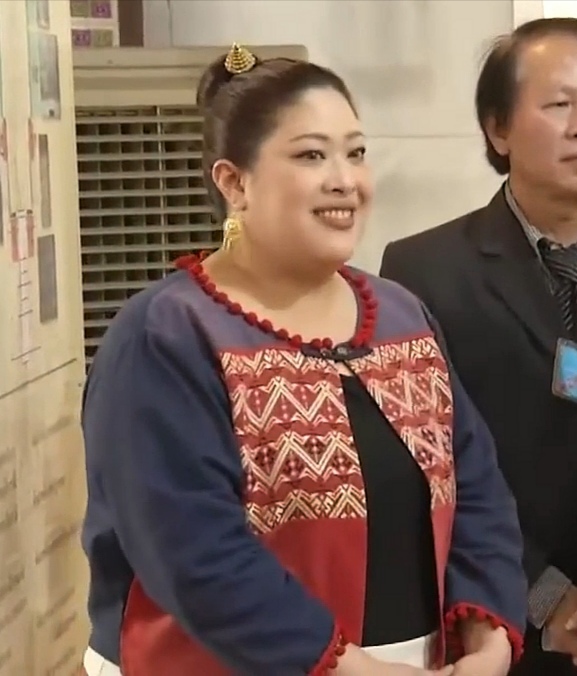
พระเจ้าวรวงศ์เธอ พระองค์เจ้าสิริภาจุฑาภรณ์

|name = พระเจ้าวรวงศ์เธอพระองค์เจ้าสิริภาจุฑาภรณ์
|title = พระเจ้าวรวงศ์เธอพระองค์เจ้าชั้นโท
|image = Princess Siribhachudabhorn of Thailand in 2018.jpg
|dynasty = ราชวงศ์จักรี|จักรี
|father1 = วีระยุทธ ดิษยะศริน
|mother1 = สมเด็จเจ้าฟ้าฯ กรมพระศรีสวางควัฒน วรขัตติยราชนารี
|religion = ศาสนาพุทธ|พุทธ
|birth_place = พระตำหนักจิตรลดารโหฐาน|พระตำหนักใหม่ สวนจิตรลดา พระราชวังดุสิต กรุงเทพมหานคร
|signature=Signature_of_Princess_Siribhachudabhorn.png
พระเจ้าวรวงศ์เธอ พระองค์เจ้าสิริภาจุฑาภรณ์ (ประสูติ 8 ตุลาคม พ.ศ. 2525) เป็นพระธิดาในสมเด็จเจ้าฟ้าฯ กรมพระศรีสวางควัฒน วรขัตติยราชนารี|สมเด็จพระเจ้าน้องนางเธอ เจ้าฟ้าจุฬาภรณวลัยลักษณ์ อัครราชกุมารี กรมพระศรีสวางควัฒน วรขัตติยราชนารี กับวีระยุทธ ดิษยะศริน เป็นพระราชนัดดาในพระบาทสมเด็จพระมหาภูมิพลอดุลยเดชมหาราช บรมนาถบพิตร กับสมเด็จพระนางเจ้าสิริกิติ์ พระบรมราชินีนาถ พระบรมราชชนนีพันปีหลวง และเป็นพระภาคิไนยในพระบาทสมเด็จพระวชิรเกล้าเจ้าอยู่หัว
== พระประวัติ ==
พระเจ้าวรวงศ์เธอ พระองค์เจ้าสิริภาจุฑาภรณ์ หรือพระนามลำลองว่า พระองค์หริภา ประสูติเมื่อวันที่ 8 ตุลาคม พ.ศ. 2525 ณ พระตำหนักใหม่ สวนจิตรลดา เป็นพระธิดาพระองค์ใหญ่ในสมเด็จเจ้าฟ้าฯ กรมพระศรีสวางควัฒน วรขัตติยราชนารี|สมเด็จพระเจ้าน้องนางเธอ เจ้าฟ้าจุฬาภรณวลัยลักษณ์ อัครราชกุมารี กรมพระศรีสวางควัฒน วรขัตติยราชนารี กับนาวาอากาศเอกวีระยุทธ ดิษยะศริน มีพระขนิษฐาหนึ่งพระองค์ คือพระเจ้าวรวงศ์เธอ พระองค์เจ้าอทิตยาทรกิติคุณ
เมื่อประสูติพระองค์ดำรงพระยศที่ พระเจ้าหลานเธอ พระองค์เจ้า ด้วยพระบาทสมเด็จพระมหาภูมิพลอดุลยเดชมหาราช บรมนาถบพิตร มีพระบรมราชโองการโปรดเกล้าฯ ให้สถาปนาพระโอรสพระธิดาในสมเด็จพระเจ้าลูกเธอ เจ้าฟ้าจุฬาภรณวลัยลักษณ์ อัครราชกุมารี ให้ดำรงฐานันดรศักดิ์เป็น "พระเจ้าหลานเธอ พระองค์เจ้า" ทุกพระองค์ราชกิจจานุเบกษา, พระบรมราชโองการ ประกาศ เรื่อง พระอิสริยยศฐานันดรศักดิ์ของพระโอรสพระธิดาในสมเด็จพระเจ้าลูกเธอ เจ้าฟ้าจุฬาภรณ์วลัยลักษณ์อัครราชกุมารี, เล่ม ๙๙, ตอน ๑๓๕ ก ฉบับพิเศษ, ๒๓ กันยายน พ.ศ. ๒๕๒๕, หน้า ๑ ซึ่งพระยศดังกล่าวเทียบเท่าตำแหน่ง "พระเจ้าวรวงศ์เธอ พระองค์เจ้า"สำนักงานเสริมสร้างเอกลักษณ์ของชาติ. "ราชาศัพท์". เฉลิมพระเกียรติพระบาทสมเด็จพระเจ้าอยู่หัวในโอกาสพระราชพิธีมหามงคลเฉลิมพระชนมพรรษา 7 รอบ 5 ธันวาคม 2554. พิมพ์ครั้งที่ 4. กรุงเทพฯ : สำนักงานเสริมสร้างเอกลักษณ์ของชาติ, 2555, หน้า 41
== การศึกษา ==
พระองค์เข้ารับการศึกษาระดับอนุบาลปีที่ 1 – ประถมศึกษาปีที่ 4 โรงเรียนจิตรลดา, ประถมศึกษาปีที่ 5 – มัธยมศึกษาปีที่ 2 โรงเรียนฮอล์ตัน-อามส์ (Holton-Arms School) รัฐแมริแลนด์ สหรัฐอเมริกา, ระดับเกรด 8 โรงเรียนเฮอร์เบิร์ตฮูเวอร์มิดเดิล (Herbert Hoover Middle School) สหรัฐอเมริกา, ระดับเกรด 8-11 โรงเรียนมัธยมวอลเตอร์ จอห์นสัน (Walter Johnson High School) สหรัฐอเมริกา ภายหลังได้นิวัติกลับประเทศไทยและเข้าศึกษาต่อในระดับชั้นมัธยมศึกษาปีที่ 5-6 โรงเรียนจิตรลดา
ส่วนระดับอุดมศึกษา ทรงสำเร็จการศึกษาระดับปริญญาตรี สาขาวิชาภาพพิมพ์ (เกียรตินิยมอันดับ 2) คณะจิตรกรรมประติมากรรมและภาพพิมพ์ มหาวิทยาลัยศิลปากร นิทรรศการศิลปนิพนธ์
ปัจจุบันสำเร็จการศึกษาในระดับปริญญาโท สาขาศิลปไทย ภาควิชาศิลปไทย มหาวิทยาลัยศิลปากร น.อ.วีระยุทธ ดิษยะศริน และองค์จุฬาภรณ์ และพระราชธิดา 2 องค์
==พระกรณียกิจ==
พระเจ้าวรวงศ์เธอ พระองค์เจ้าสิริภาจุฑาภรณ์ ทรงประกอบพระกรณียกิจทั้งในด้านการสนองพระเดชพระคุณในฐานะพระราชวงศ์ และพระกรณียกิจในด้านต่างๆ อาทิ
* รองประธานกิตติมศักดิ์ มูลนิธิอนุรักษ์และพัฒนาอากาศยานไทย ในพระบรมราชูปถัมภ์
* นายกสมาคมกิตติมศักดิ์ สมาคมกีฬาทางอากาศและการบินแห่งประเทศไทย ในพระบรมราชูปถัมภ์
* ประธาน ศูนย์ปฏิบัติการบินอาสา อนุรักษ์และกู้ภัย สิริภาจุฑาภรณ์ เพื่อช่วยเหลือราษฎรที่ประสบภัยพิบัติ
* โครงการงานบ้านกู้ภัย “โครงการบ้านกู้ภัยร่วมใจสิริภา” เพื่อช่วยเหลือผู้ประสบพิบัติภัย
ทั้งนี้ยังทรงแบ่งเบาพระกรณียกิจของสมเด็จพระเจ้าภคินีเธอ เจ้าฟ้าเพชรรัตนราชสุดา สิริโสภาพัณณวดีในบางวาระ
=== ด้านศิลปะ===
ทรงส่งเสริมงานด้านต่าง ๆ ของคณะจิตรกรรมประติมากรรมและภาพพิมพ์ มหาวิทยาลัยศิลปากร และการทำนุบำรุงศิลปวัฒนธรรมไทย ต่างๆ อาทิ
* ทรงจัดประมูลงาน “ภาพฝีพระหัตถ์พระเจ้าหลานเธอ พระองค์เจ้าสิริภาจุฑาภรณ์” เพื่อช่วยเหลือสุนัขจรจัด ในงาน “นิทรรศการศิลปะเพื่อสุนัข My Friends”
* งานบูรณะพระวิหาร บูรณะภาพจิตรกรรมฝาผนังบูรณะศาลาบ่อทิพย์ และปรับพื้นที่ภูมิทัศน์ วัดธาราทิพย์ชัยประดิษฐ์ อำเภอแม่แตง จังหวัดเชียงใหม่
* โครงการจัดสร้างสวนประติมากรรม “พระบาทสมเด็จพระเจ้าอยู่หัว และพุทธศาสนา” เพื่อเป็นศูนย์การเรียนรู้ และสถานที่ท่องเที่ยวสำหรับชุมชน
* โครงการจัดสร้างพิพิธภัณฑ์เวียงท่ากาน ตำบลบ้านกลาง อำเภอสันป่าตอง จังหวัดเชียงใหม่
* โครงการวาดภาพจิตรกรรมฝาผนังพระวิหารวัดหนองน้ำขุ่น ตำบลวังหว้า อำเภอแกลง จังหวัดระยอง
ดังเช่นในโครงการวาดภาพจิตรกรรมฝาผนังพระวิหารในวัดหนองน้ำขุ่น จังหวัดระยอง ที่พระเจ้าวรวงศ์เธอ พระองค์เจ้าโสมสวลี กรมหมื่นสุทธนารีนาถทรงรับไว้ในพระอุปถัมภ์ ได้มอบหมายให้พระองค์ดูแล พระองค์ใช้เวลาในการสำรวจเก็บข้อมูลอยู่หลายวัน โดยทรงปรึกษาหารือกับทางวัด และประชาชนในท้องถิ่นในการเขียนภาพด้วยพระองค์เอง พระองค์โสมฯ ทรงชมผลงานการออกแบบภาพจิตรกรรมฝาผนังฝีพระหัตถ์ ในพระองค์เจ้าสิริภาจุฑาภรณ์ และตั้งพระทัยในงานนี้อย่างเต็มกำลังจนมิได้บรรทมติดกันสองวันเต็ม ในการนี้พระเจ้าวรวงศ์เธอ พระองค์เจ้าโสมสวลี กรมหมื่นสุทธนารีนาถ จึงรับสั่งต่อพระองค์ว่า""บรรทมบ้างเดี๋ยวจะทรุด"" ทั้งยังชมเชยภาพจิตรกรรมฝีพระหัตถ์ ความว่า ""สวย ๆ สวยมากหลาน ละเอียดดีมาก ความหมายก็ดีด้วย ป้าชอบ""
== พระเกียรติยศ==
=== พระอิสริยยศ===
* 8 ตุลาคม พ.ศ. 2525 – 5 พฤษภาคม พ.ศ. 2562 : พระเจ้าหลานเธอ พระองค์เจ้าสิริภาจุฑาภรณ์
* 5 พฤษภาคม พ.ศ. 2562 – ปัจจุบัน : พระเจ้าวรวงศ์เธอ พระองค์เจ้าสิริภาจุฑาภรณ์
=== เครื่องราชอิสริยาภรณ์ ===
*
*ราชกิจจานุเบกษา,
ประกาศสำนักนายกรัฐมนตรี เรื่อง พระราชทานเครื่องราชอิสริยาภรณ์อันเป็นที่เชิดชูยิ่งช้างเผือกและเครื่องราชอิสริยาภรณ์อันมีเกียรติยศยิ่งมงกุฎไทย, เล่ม ๑๒๕, ตอน ๑๖ ข ๑๔ ธันวาคม พ.ศ. ๒๕๕๑, หน้า ๑
*ราชกิจจานุเบกษา, ประกาศสำนักนายกรัฐมนตรี เรื่อง พระราชทานเครื่องราชอิสริยาภรณ์ (พระเจ้าหลานเธอ พระองค์เจ้าสิริภาจุฑาภรณ์), เล่ม ๑๒๓, ตอน ๑๓ ข, ๒๐ มิถุนายน พ.ศ. ๒๕๔๙, หน้า ๑
== สถานที่อันเนื่องจากพระนาม ==
* กองทุนพระเจ้าวรวงศ์เธอพระองค์เจ้าสิริภาจุฑาภรณ์
* ตึกสิริภาจุฑาภรณ์ โรงพยาบาลจุฬาลงกรณ์
* ศูนย์ปฏิบัติการบินอาสา อนุรักษ์ และกู้ภัย สิริภาจุฑาภรณ์
* พระพุทธปฏิมาสิริภานิรมิต วัดธาราทิพย์ชัยประดิษฐ์ อำเภอแม่แตง จังหวัดเชียงใหม่ กองทุนพระเจ้าหลานเธอ พระองค์เจ้าสิริภาจุฑาภรณ์ อาคารสำนักงานกองทุนพระเจ้าหลานเธอ พระองค์เจ้าสิริภาจุฑาภรณ์ พระตำหนักใหม่ สวนจิตรลดา พระราชวังดุสิต แขวงสวนจิตรลดา เขตดุสิต กรุงเทพฯ
* สำนักงานสยามรีโนเวท 
==พงศาวลี ==
ahnentafel top|พงศาวลีของ|width=100%
ahnentafel-compact5|1. 
|2. วีระยุทธ ดิษยะศริน
|3. สมเด็จเจ้าฟ้าฯ กรมพระศรีสวางควัฒน วรขัตติยราชนารี
|4. ประหยัด ดิษยะศริน
|5. วิจิตรา ดิษยะศริน
|6. พระบาทสมเด็จพระมหาภูมิพลอดุลยเดชมหาราช บรมนาถบพิตร
|7. สมเด็จพระนางเจ้าสิริกิติ์ พระบรมราชินีนาถ พระบรมราชชนนีพันปีหลวง
|8. ดัด ดิษยะศริน
|9. เชย ดิษยะศริน
|10. วงศ์ วิกิณิยะธนี
|11. ทองอินทร์ วิกิณิยะธนี
|12. สมเด็จพระมหิตลาธิเบศร อดุลยเดชวิกรม พระบรมราชชนก
|13. สมเด็จพระศรีนครินทราบรมราชชนนี
|14. พระวรวงศ์เธอ กรมหมื่นจันทบุรีสุรนาถ
|15. หม่อมหลวงบัว กิติยากร
|16. โต๊ะ ดิษยะศริน
|
|18. ดนัย ณ นคร
|
|20. เกี้ยนเฮง วิกิณิยะธนีวิจิตรา ดิษยะศริน, คุณหญิง. "อนุสรณ์งานพระราชทานเพลิงศพ คุณหญิงวิจิตรา ดิษยะศริน ต.จ., จ.ม., บ.ช. ณ ฌาปนสถานกองทัพอากาศ วัดพระศรีมหาธาตุวรมหาวิหาร แขวงอนุสาวรีย์ เขตบางเขน กรุงเทพมหานคร วันอังคารที่ 14 สิงหาคม พ.ศ. 2561". กรุงเทพฯ : บริษัทสตาร์บูมอินเตอร์พริ้นท์, 2561, หน้า 79
|21. ต่วน วิกิณิยะธนี
|22. ยุก เจริญสุข
|23. บัวหอม เจริญสุข
|24. พระบาทสมเด็จพระจุลจอมเกล้าเจ้าอยู่หัว
|25. สมเด็จพระศรีสวรินทิราบรมราชเทวี พระพันวัสสาอัยยิกาเจ้า
|26. ชู ชูกระมล
|27. คำ ชูกระมล
|28. พระเจ้าบรมวงศ์เธอ กรมพระจันทบุรีนฤนาถ
|29. หม่อมเจ้าอัปษรสมาน กิติยากร
|30. เจ้าพระยาวงษานุประพัทธ์ (หม่อมราชวงศ์สท้าน สนิทวงศ์)
|31. ท้าววนิดาพิจาริณี (บาง สนิทวงศ์ ณ อยุธยา)|style=font-size: 90%; line-height: 110%;|border=1|boxstyle=padding-top: 0; padding-bottom: 0;|boxstyle_1=background-color: #fcc;|boxstyle_2=background-color: #fb9;|boxstyle_3=background-color: #ffc;|boxstyle_4=background-color: #bfc;|boxstyle_5=background-color: #9fe;
== อ้างอิง ==
หมวดหมู่:พระองค์เจ้าหญิง
หมวดหมู่:ราชสกุลมหิดล
หมวดหมู่:พระเจ้าวรวงศ์เธอ
หมวดหมู่:บุคคลจากโรงเรียนจิตรลดา
หมวดหมู่:บุคคลจากคณะจิตรกรรมประติมากรรมและภาพพิมพ์ มหาวิทยาลัยศิลปากร
หมวดหมู่:ผู้ได้รับเครื่องราชอิสริยาภรณ์ ป.จ. (ฝ่ายใน)
หมวดหมู่:ผู้ได้รับเครื่องราชอิสริยาภรณ์ ม.ป.ช.
หมวดหมู่:ผู้ได้รับเครื่องราชอิสริยาภรณ์ ม.ว.ม.
หมวดหมู่:ผู้ได้รับเหรียญรัตนาภรณ์ ภ.ป.ร.1
หมวดหมู่:ผู้ได้รับเหรียญรัตนาภรณ์ ว.ป.ร.1 (ร.10)
หมวดหมู่:บุคคลจากเขตดุสิต